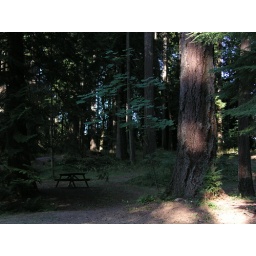
A small growth of a tree with a picnic table in the background